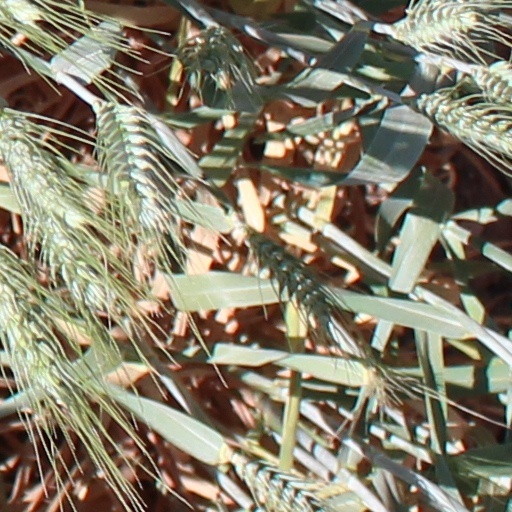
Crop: wheat